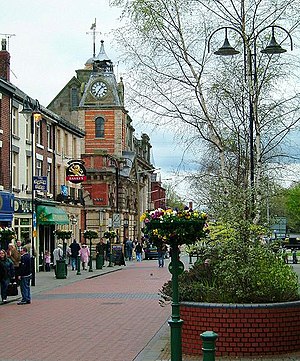
Crewe
Centrum i Crewe
Crewe er en by i det vestlige England, med et indbyggertal på cirka 68.000. Byen ligger i grevskabet Cheshire i regionen North West England. Byen var i en årrække hjemsted for Rolls Royce-bilfabrikkerne, og er desuden et jernbaneknudepunkt for hele det nordvestlige England.